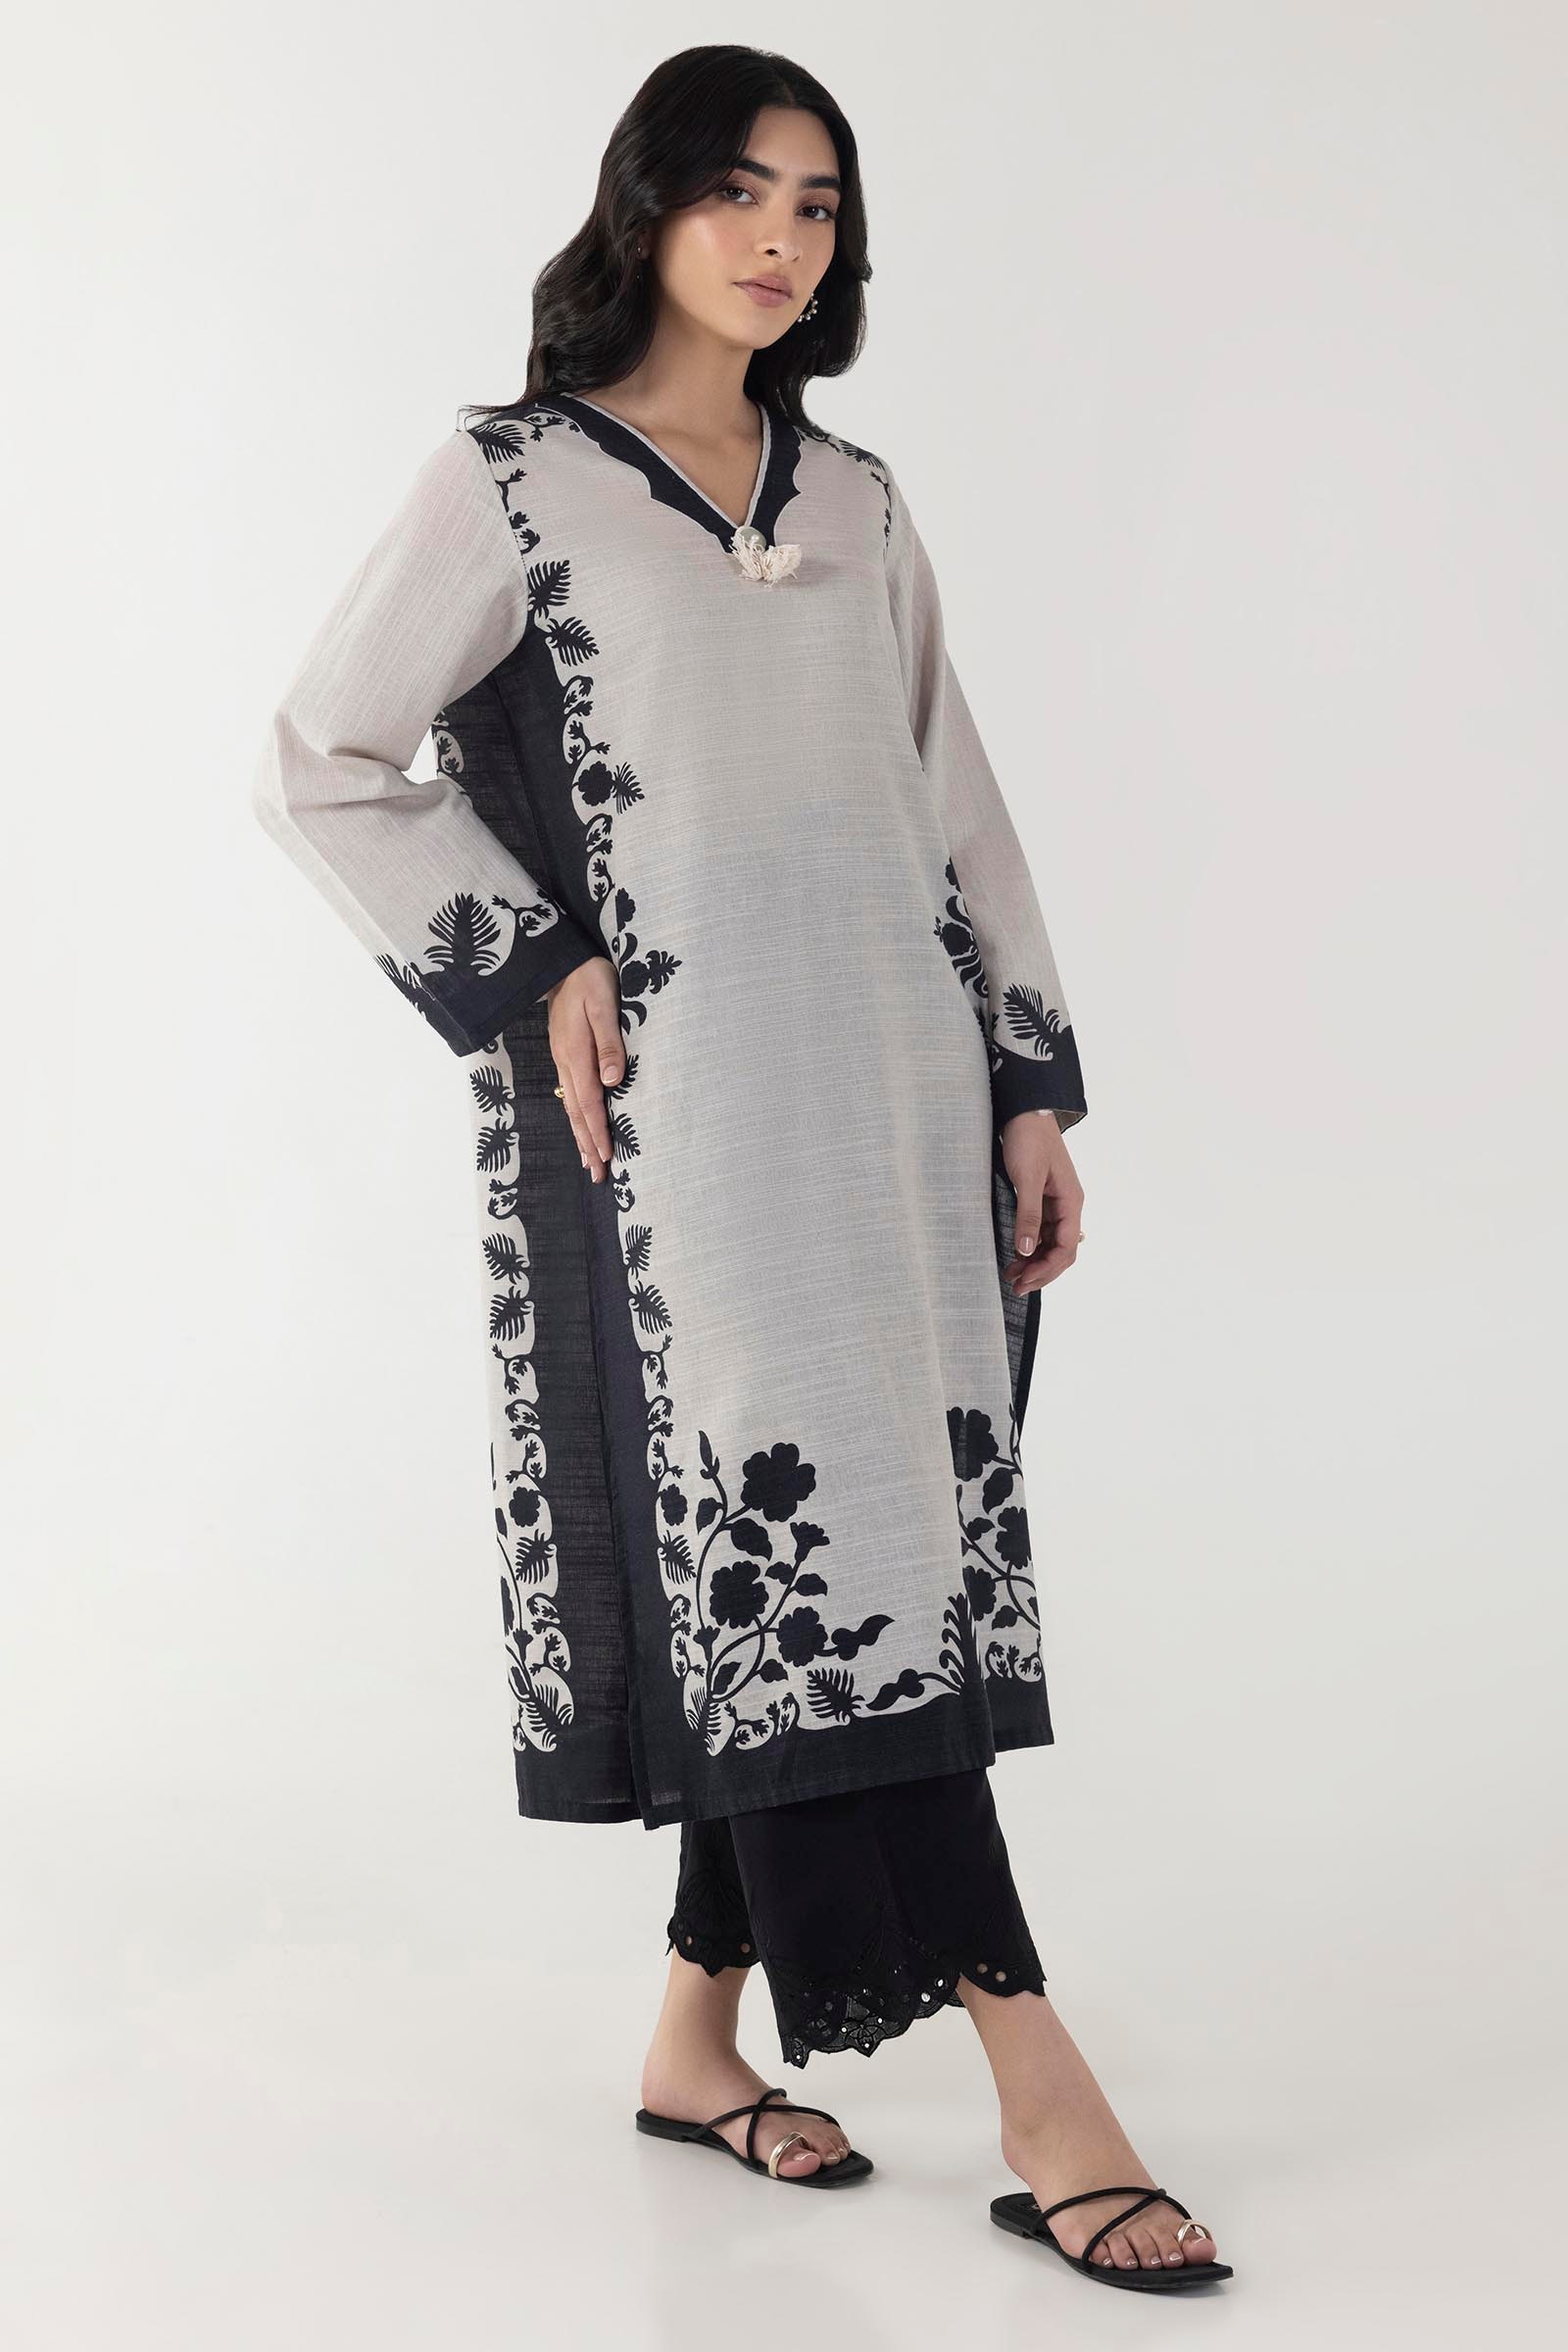
black multi embroidered tunic